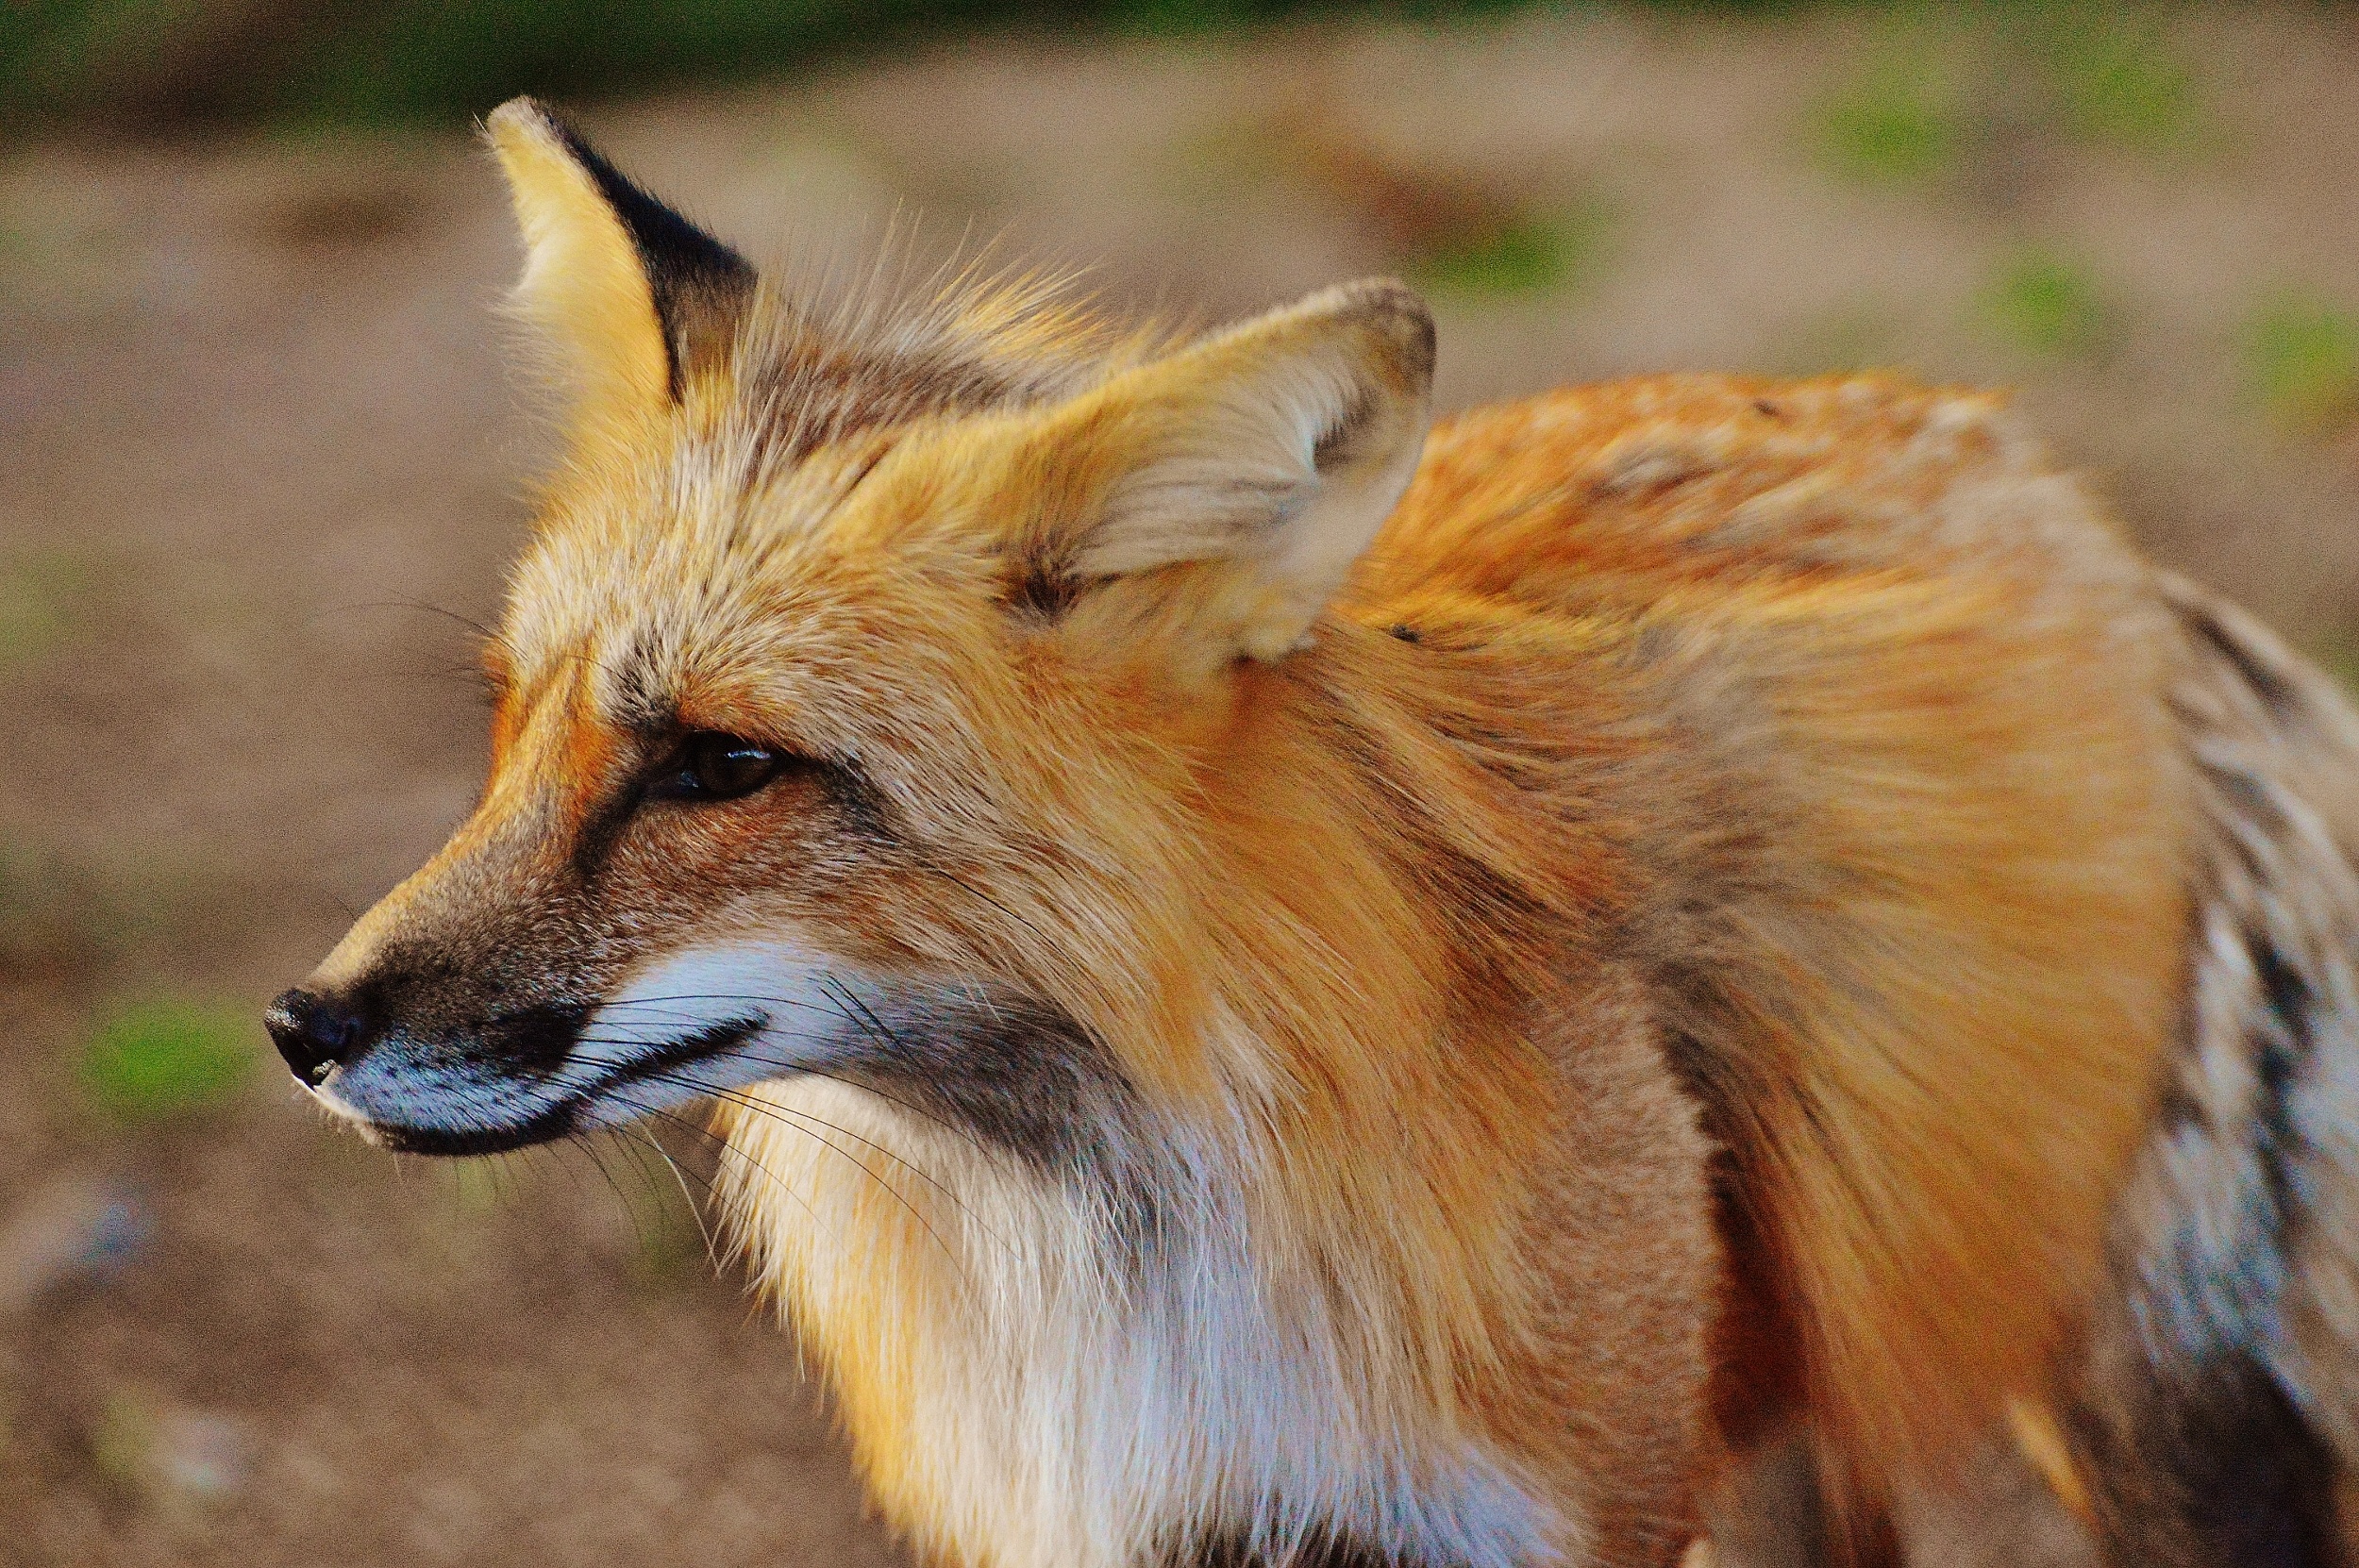
nature, forest, sweet, animal, cute, wildlife, wild, fur, portrait, mammal, fox, predator, fauna, red fox, wild animal, vertebrate, creature, fuchs, animal world, wildlife photography, wildlife park, wildpark poing, forest animal, reddish fur, dog like mammal, kit fox, carnivoran, dhole